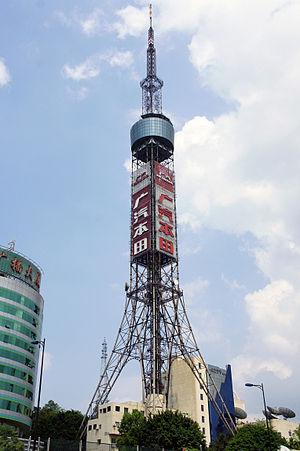
La tour de télévision de Canton est une tour d'acier avec une hauteur de 250 mètres mise en service en janvier 1991.